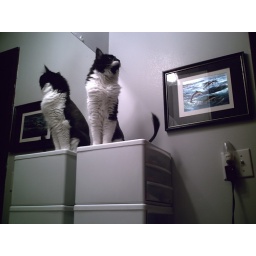
Looking for bugs by the bathroom mirror